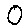
Label: 0